Mordechai Elon

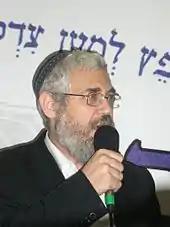
Mordechai Elon

Mordechai (Moti) Elon (born 9 December 1959) is an Israeli Religious Zionist rabbi. He has headed several Orthodox Jewish social organizations and institutions, most notably as Rosh Yeshiva of Yeshivat HaKotel in the Jewish Quarter of Jerusalem from 2002 to 2006. He has also hosted television and radio shows.